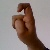
The image shows a hand gesture representing the letter 'X' in Indian Sign Language.